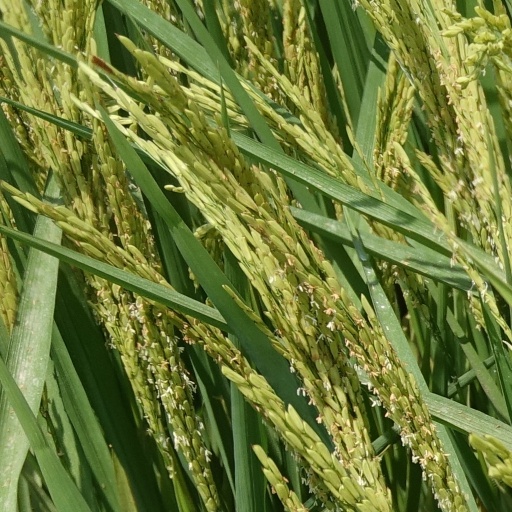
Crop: rice